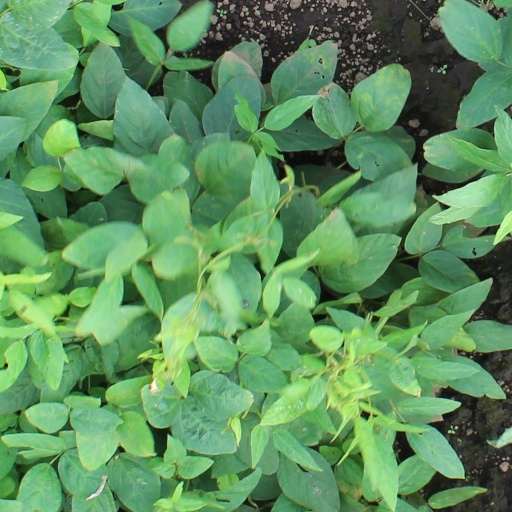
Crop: soybean